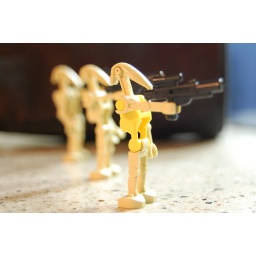
I'm trapped in the house with boys and we're bored!